Abdul Mutalib

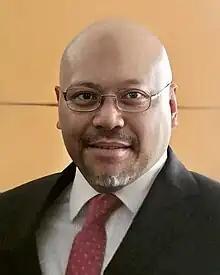
Abdul Mutalib in 2019

Abdul Mutalib bin Haji Mohammad Yusof (born 9 March 1971), also known as Abdul Mutalib Yusof, is a politician in the Government of Brunei. He took office as the Minister of Transport and Infocommunications from 2018 to 2022. Additionally, Sultan Hassanal Bolkiah gave his approval for his appointment as the Minister in Charge of Cybersecurity on 17 October 2018.